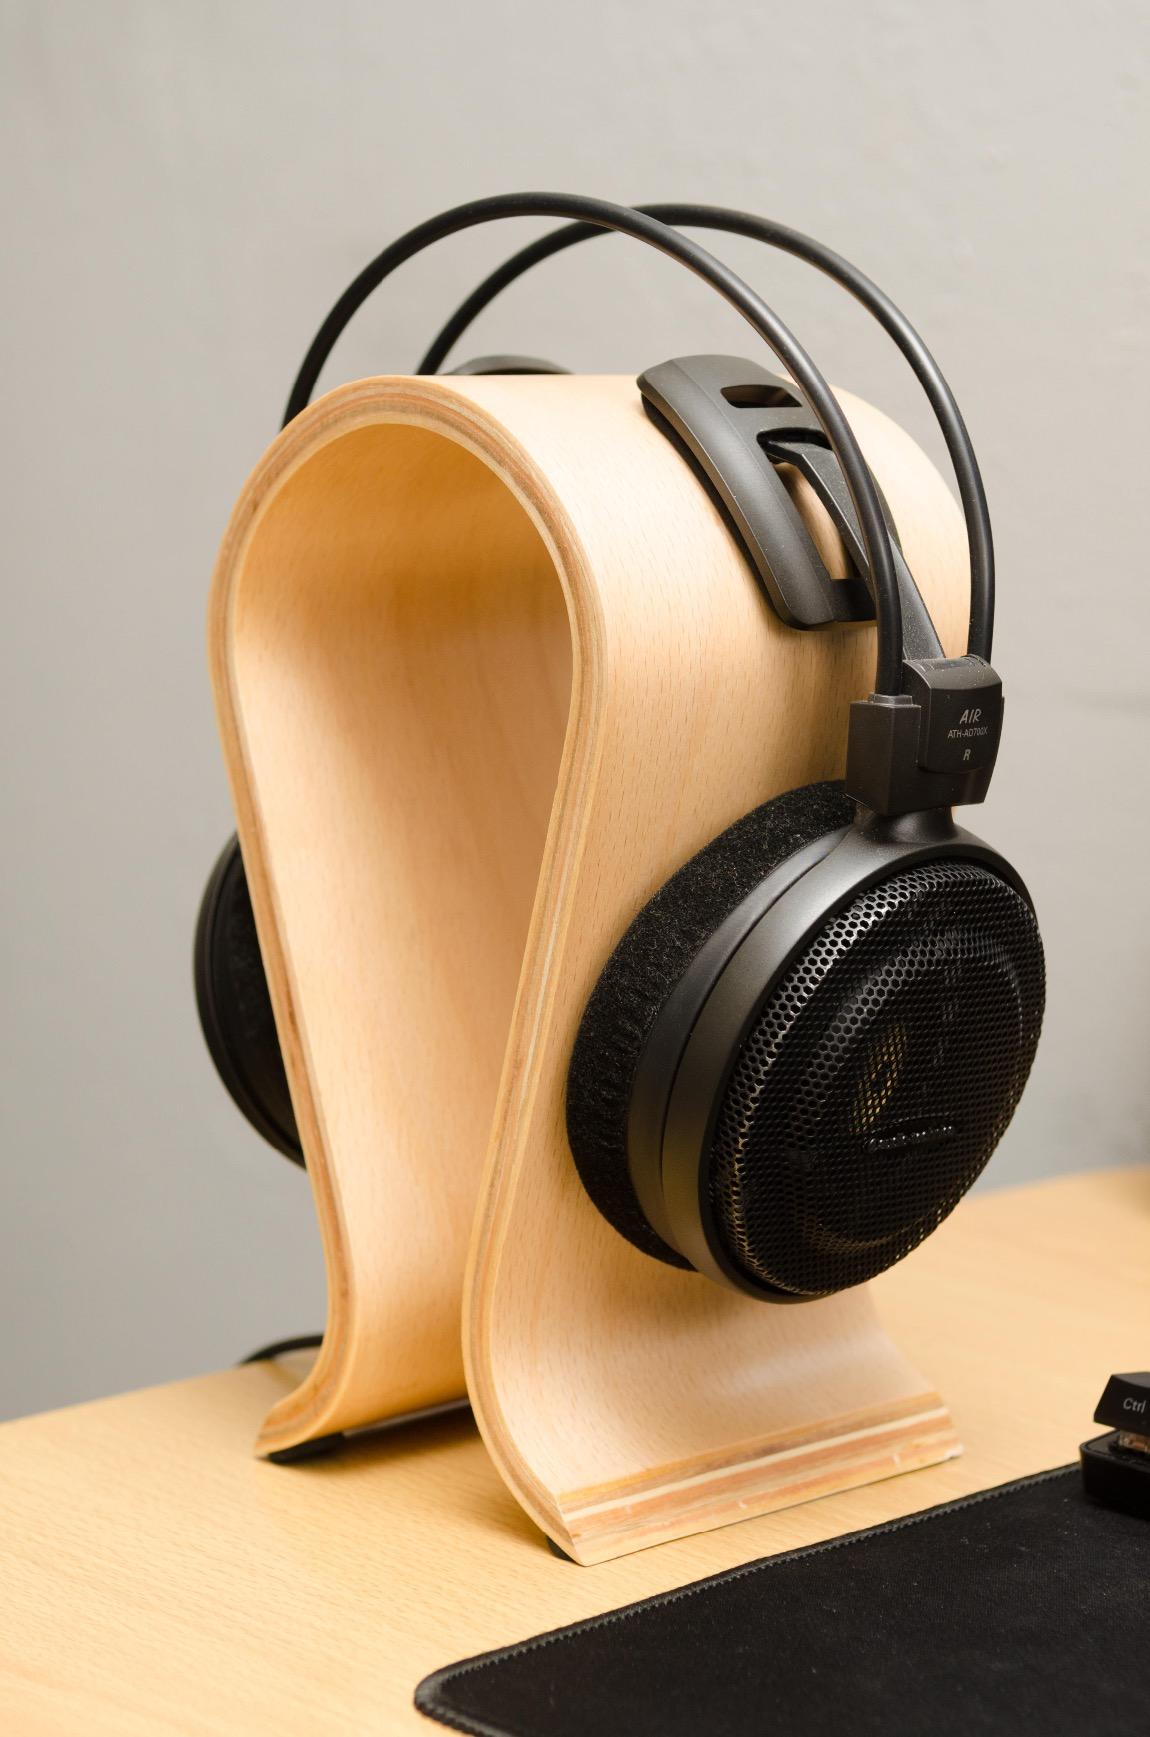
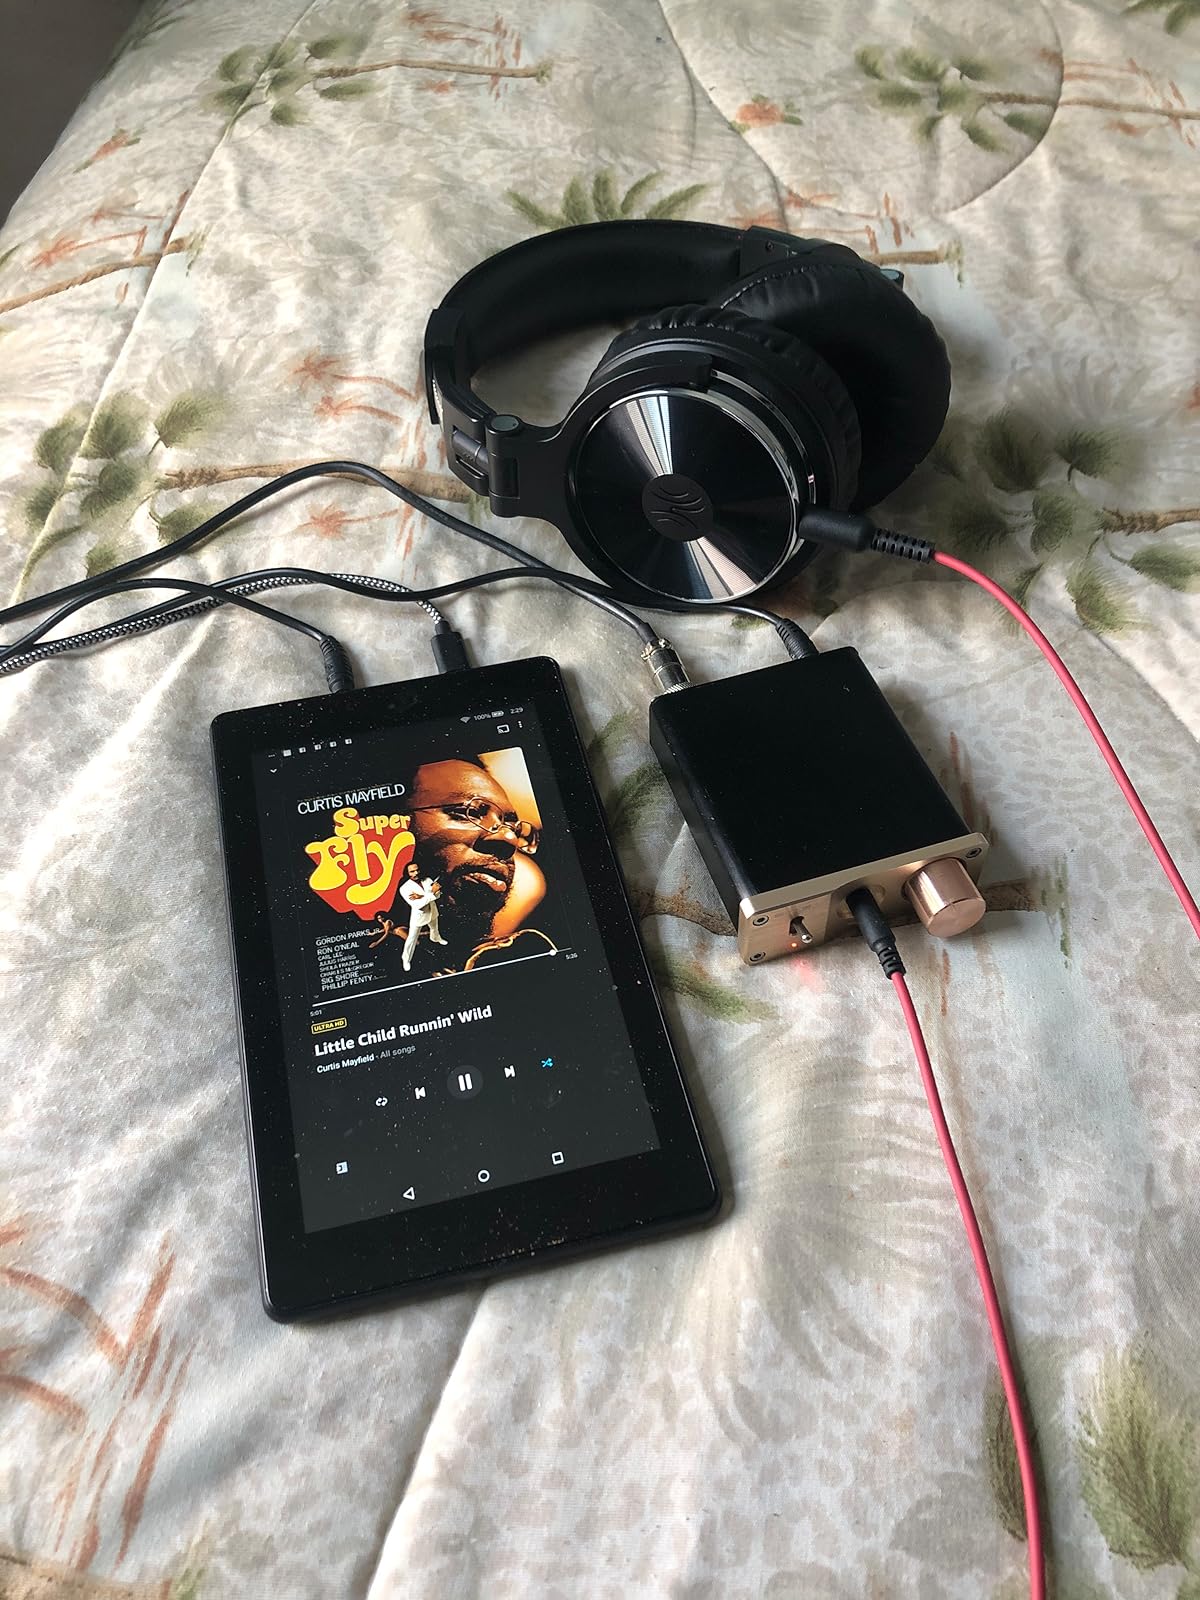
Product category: headphones
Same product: no